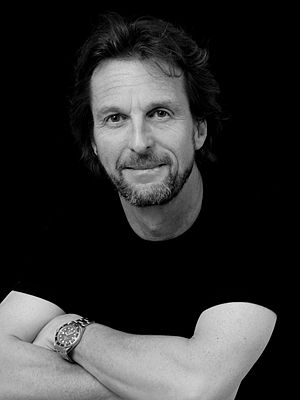
Tom Wright
Thomas Wills Wright er en britisk arkitekt, der primært er kendt for sit design af luksus-hotellet Burj al-Arab i Dubai, der er det fjerdehøjeste hotel i verden.